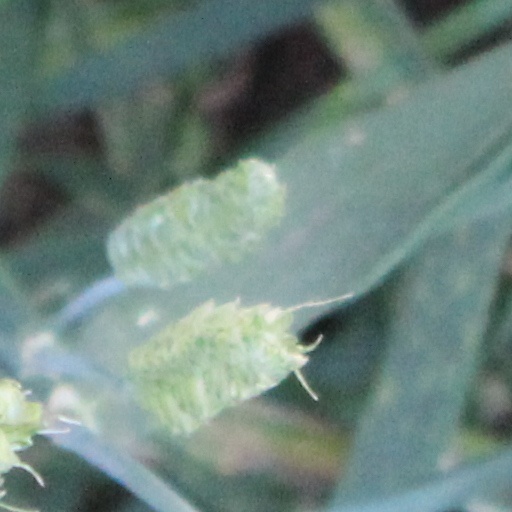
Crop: wheat